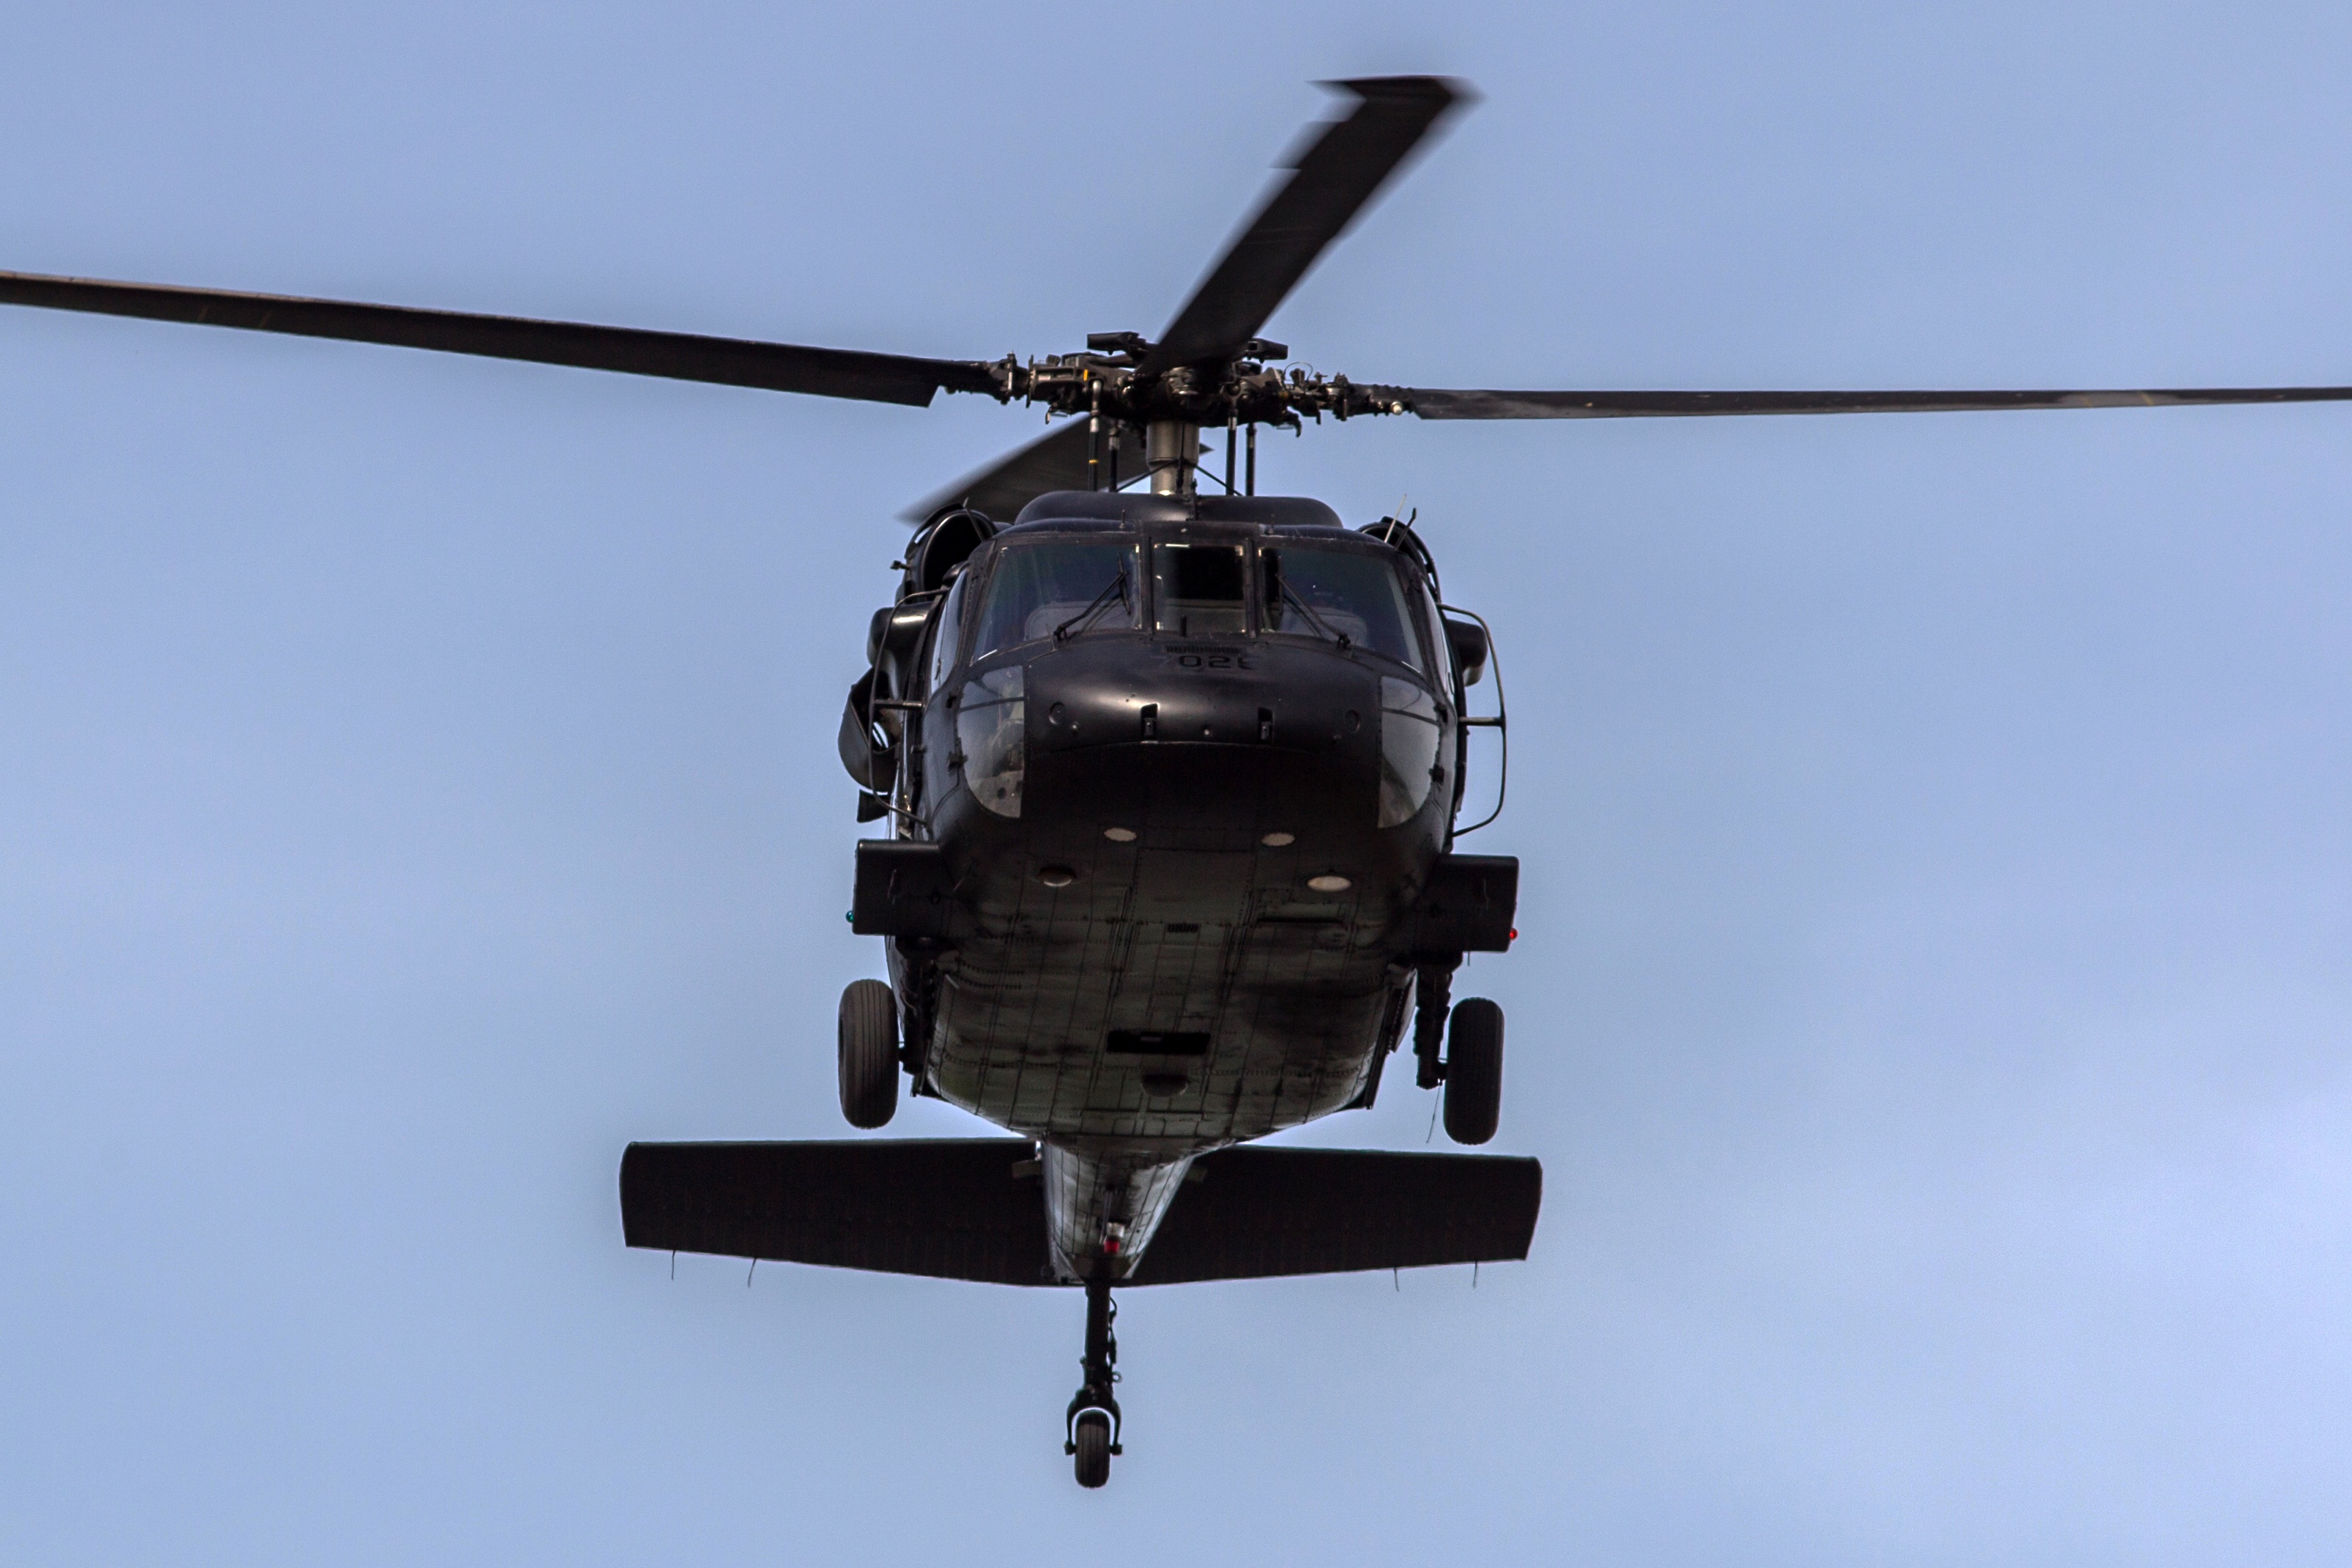
aircraft, transportation, vehicle, aviation, flight, helicopter, pilot, rotorcraft, air force, atmosphere of earth, helicopter rotor, military helicopter, boeing ch 47 chinook